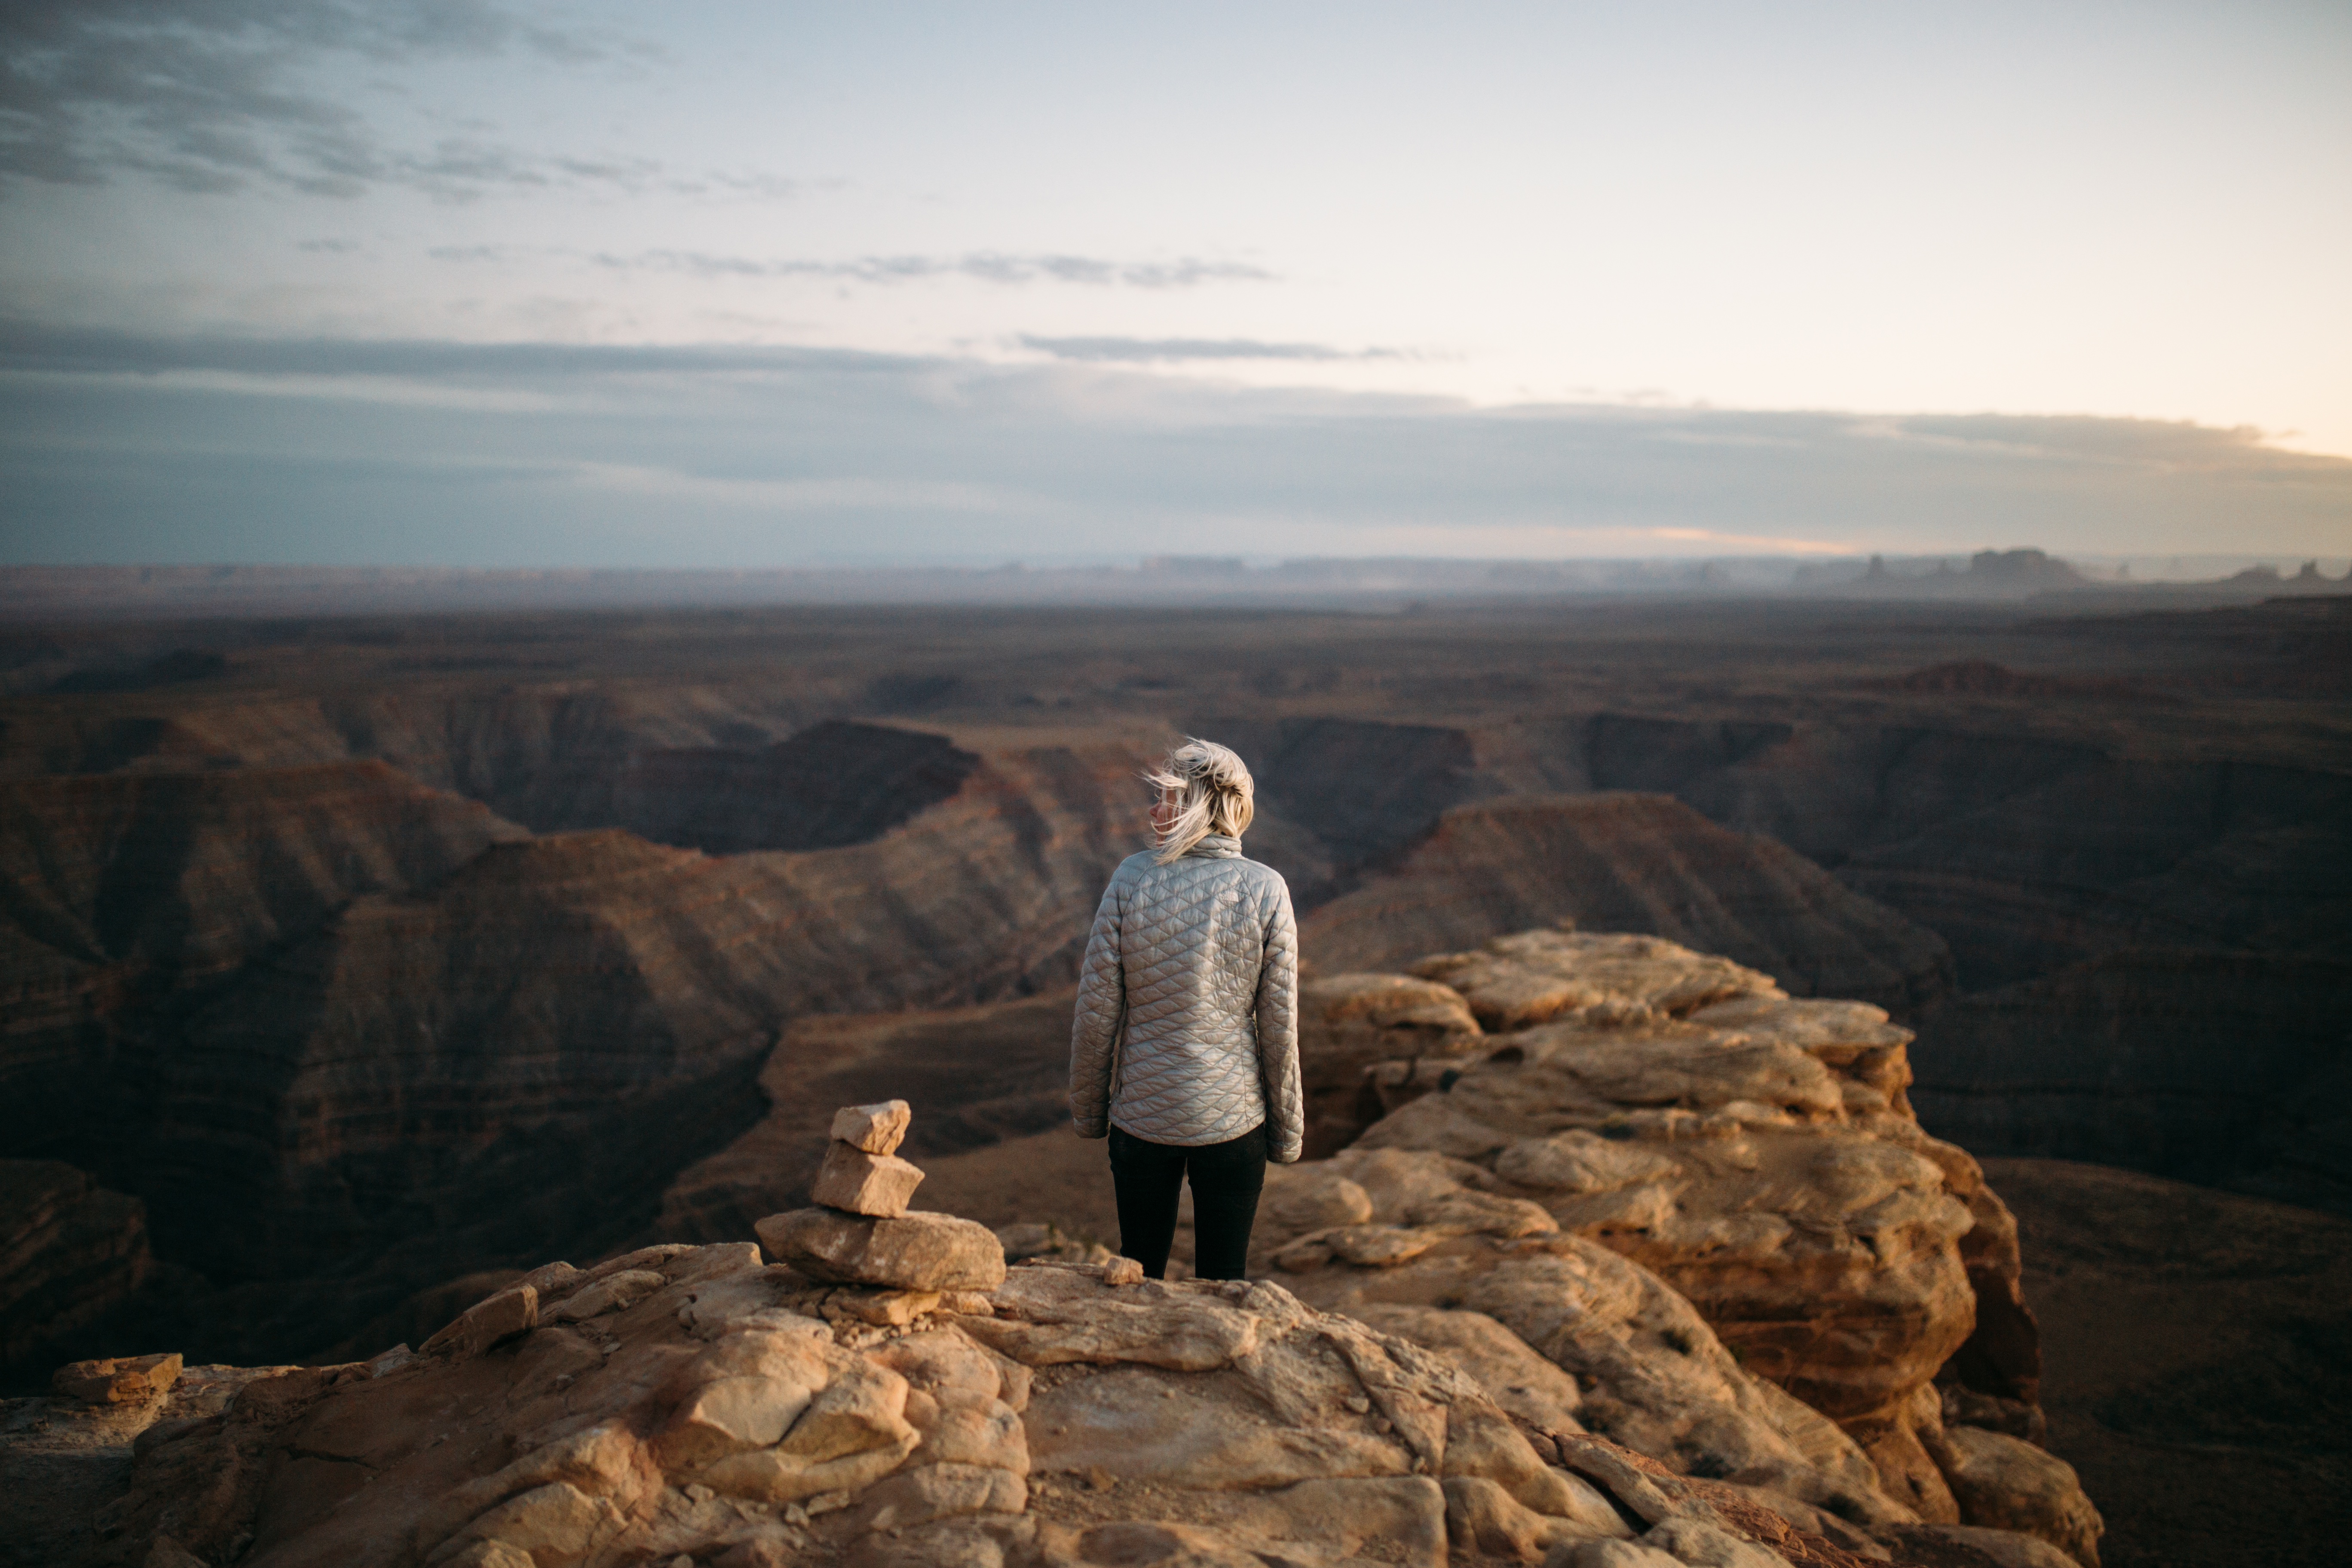
landscape, rock, wilderness, mountain, formation, cliff, canyon, terrain, geology, badlands, wadi, landform, geographical feature